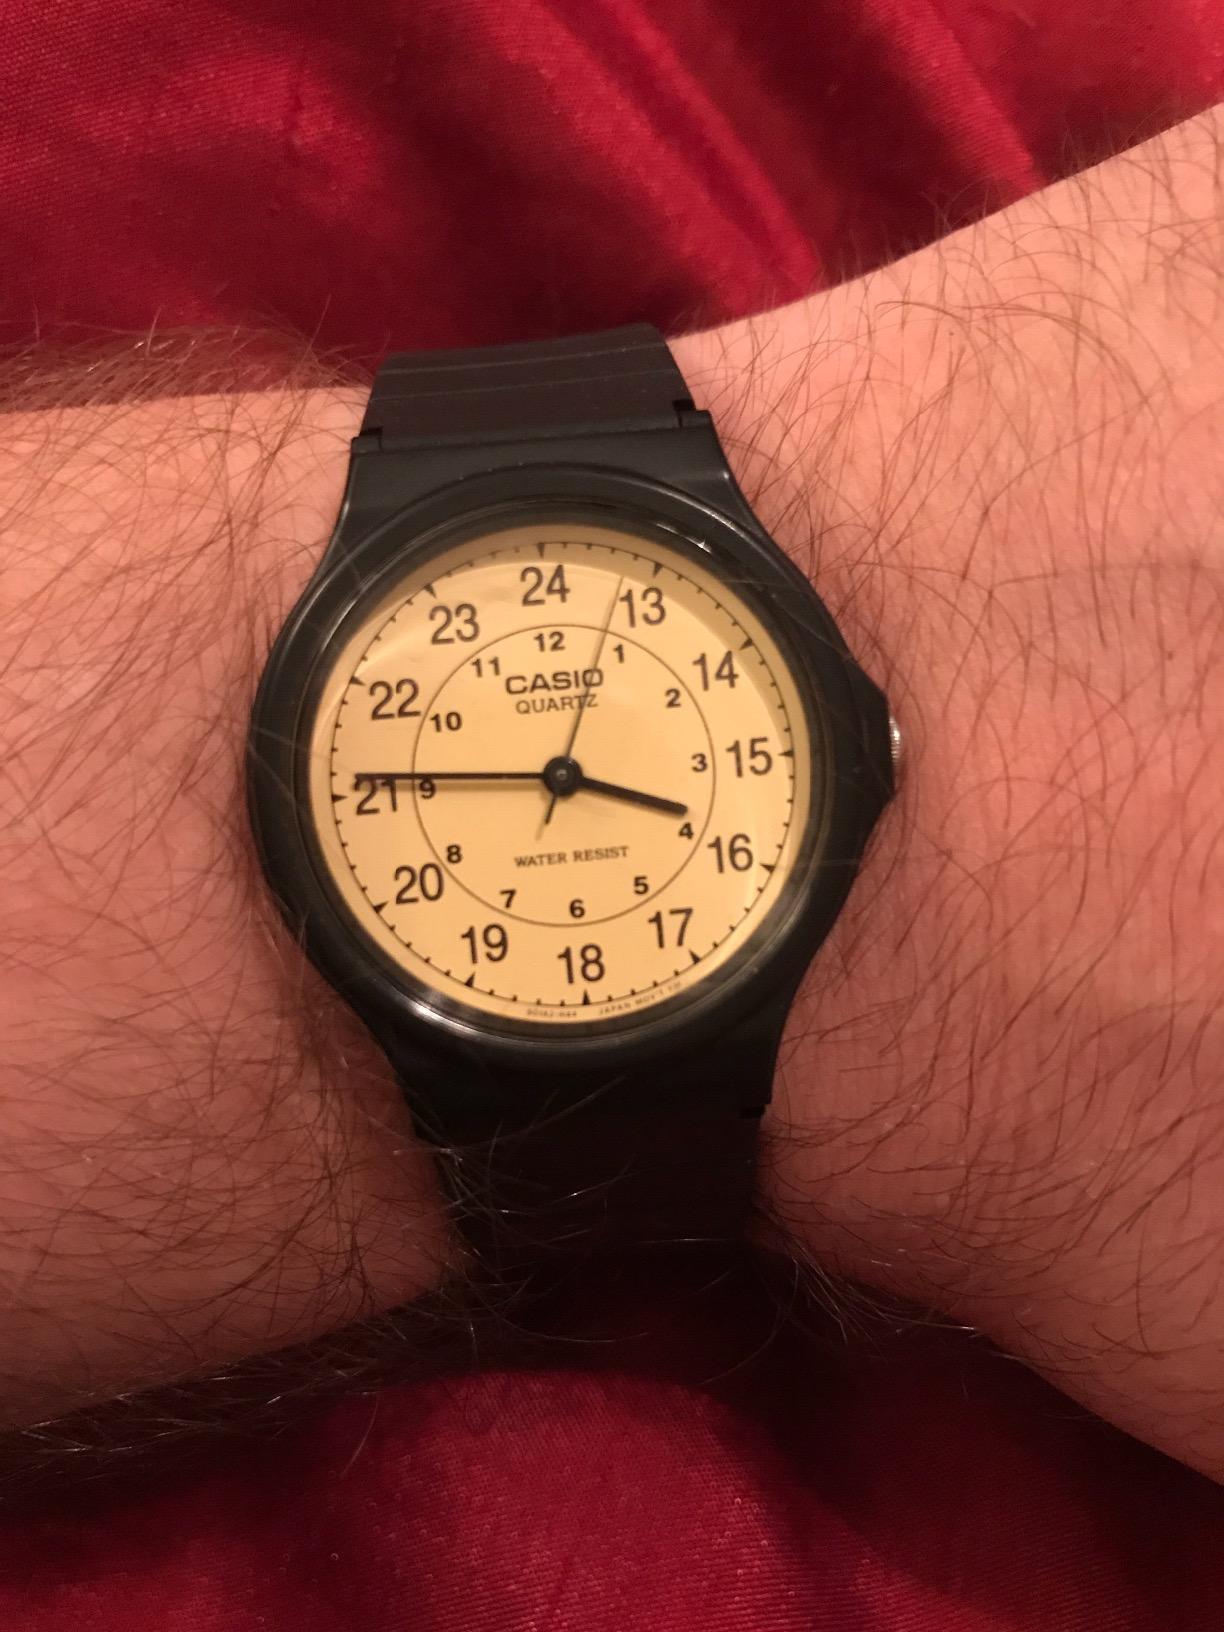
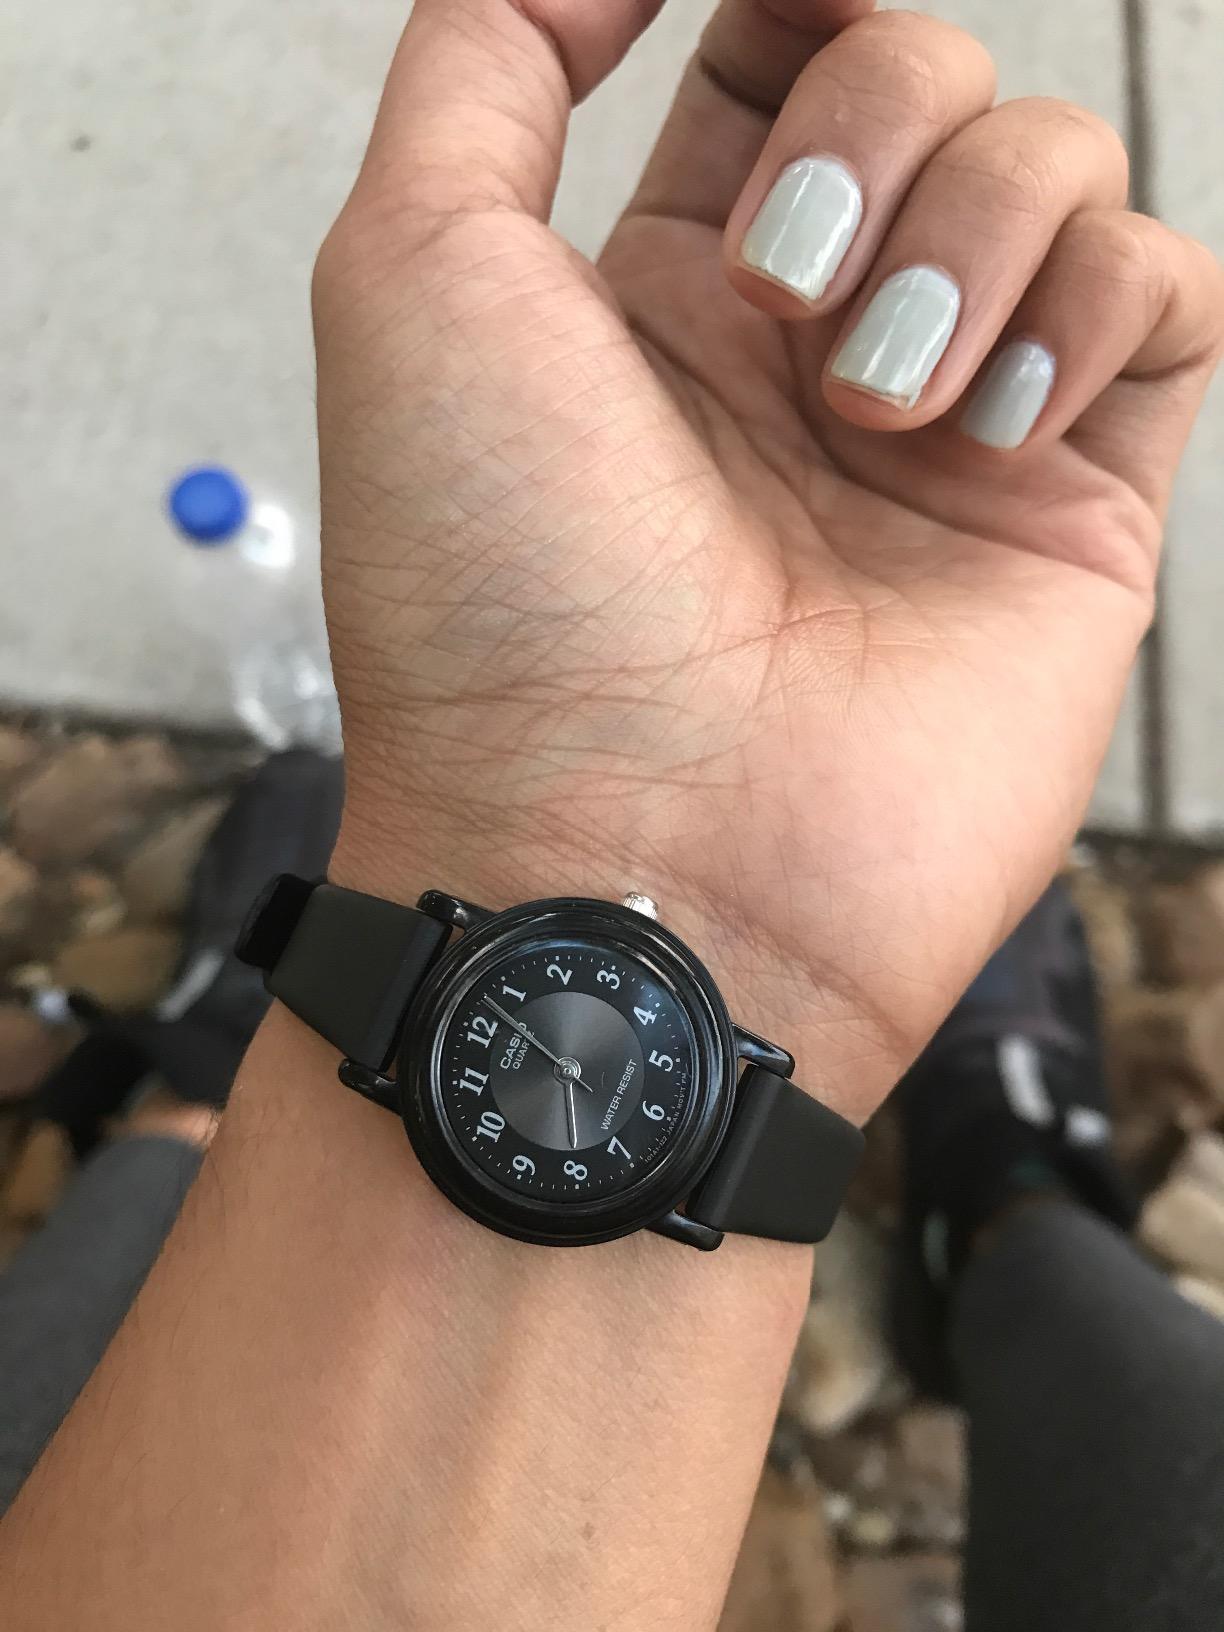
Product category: accessories_watch
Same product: no